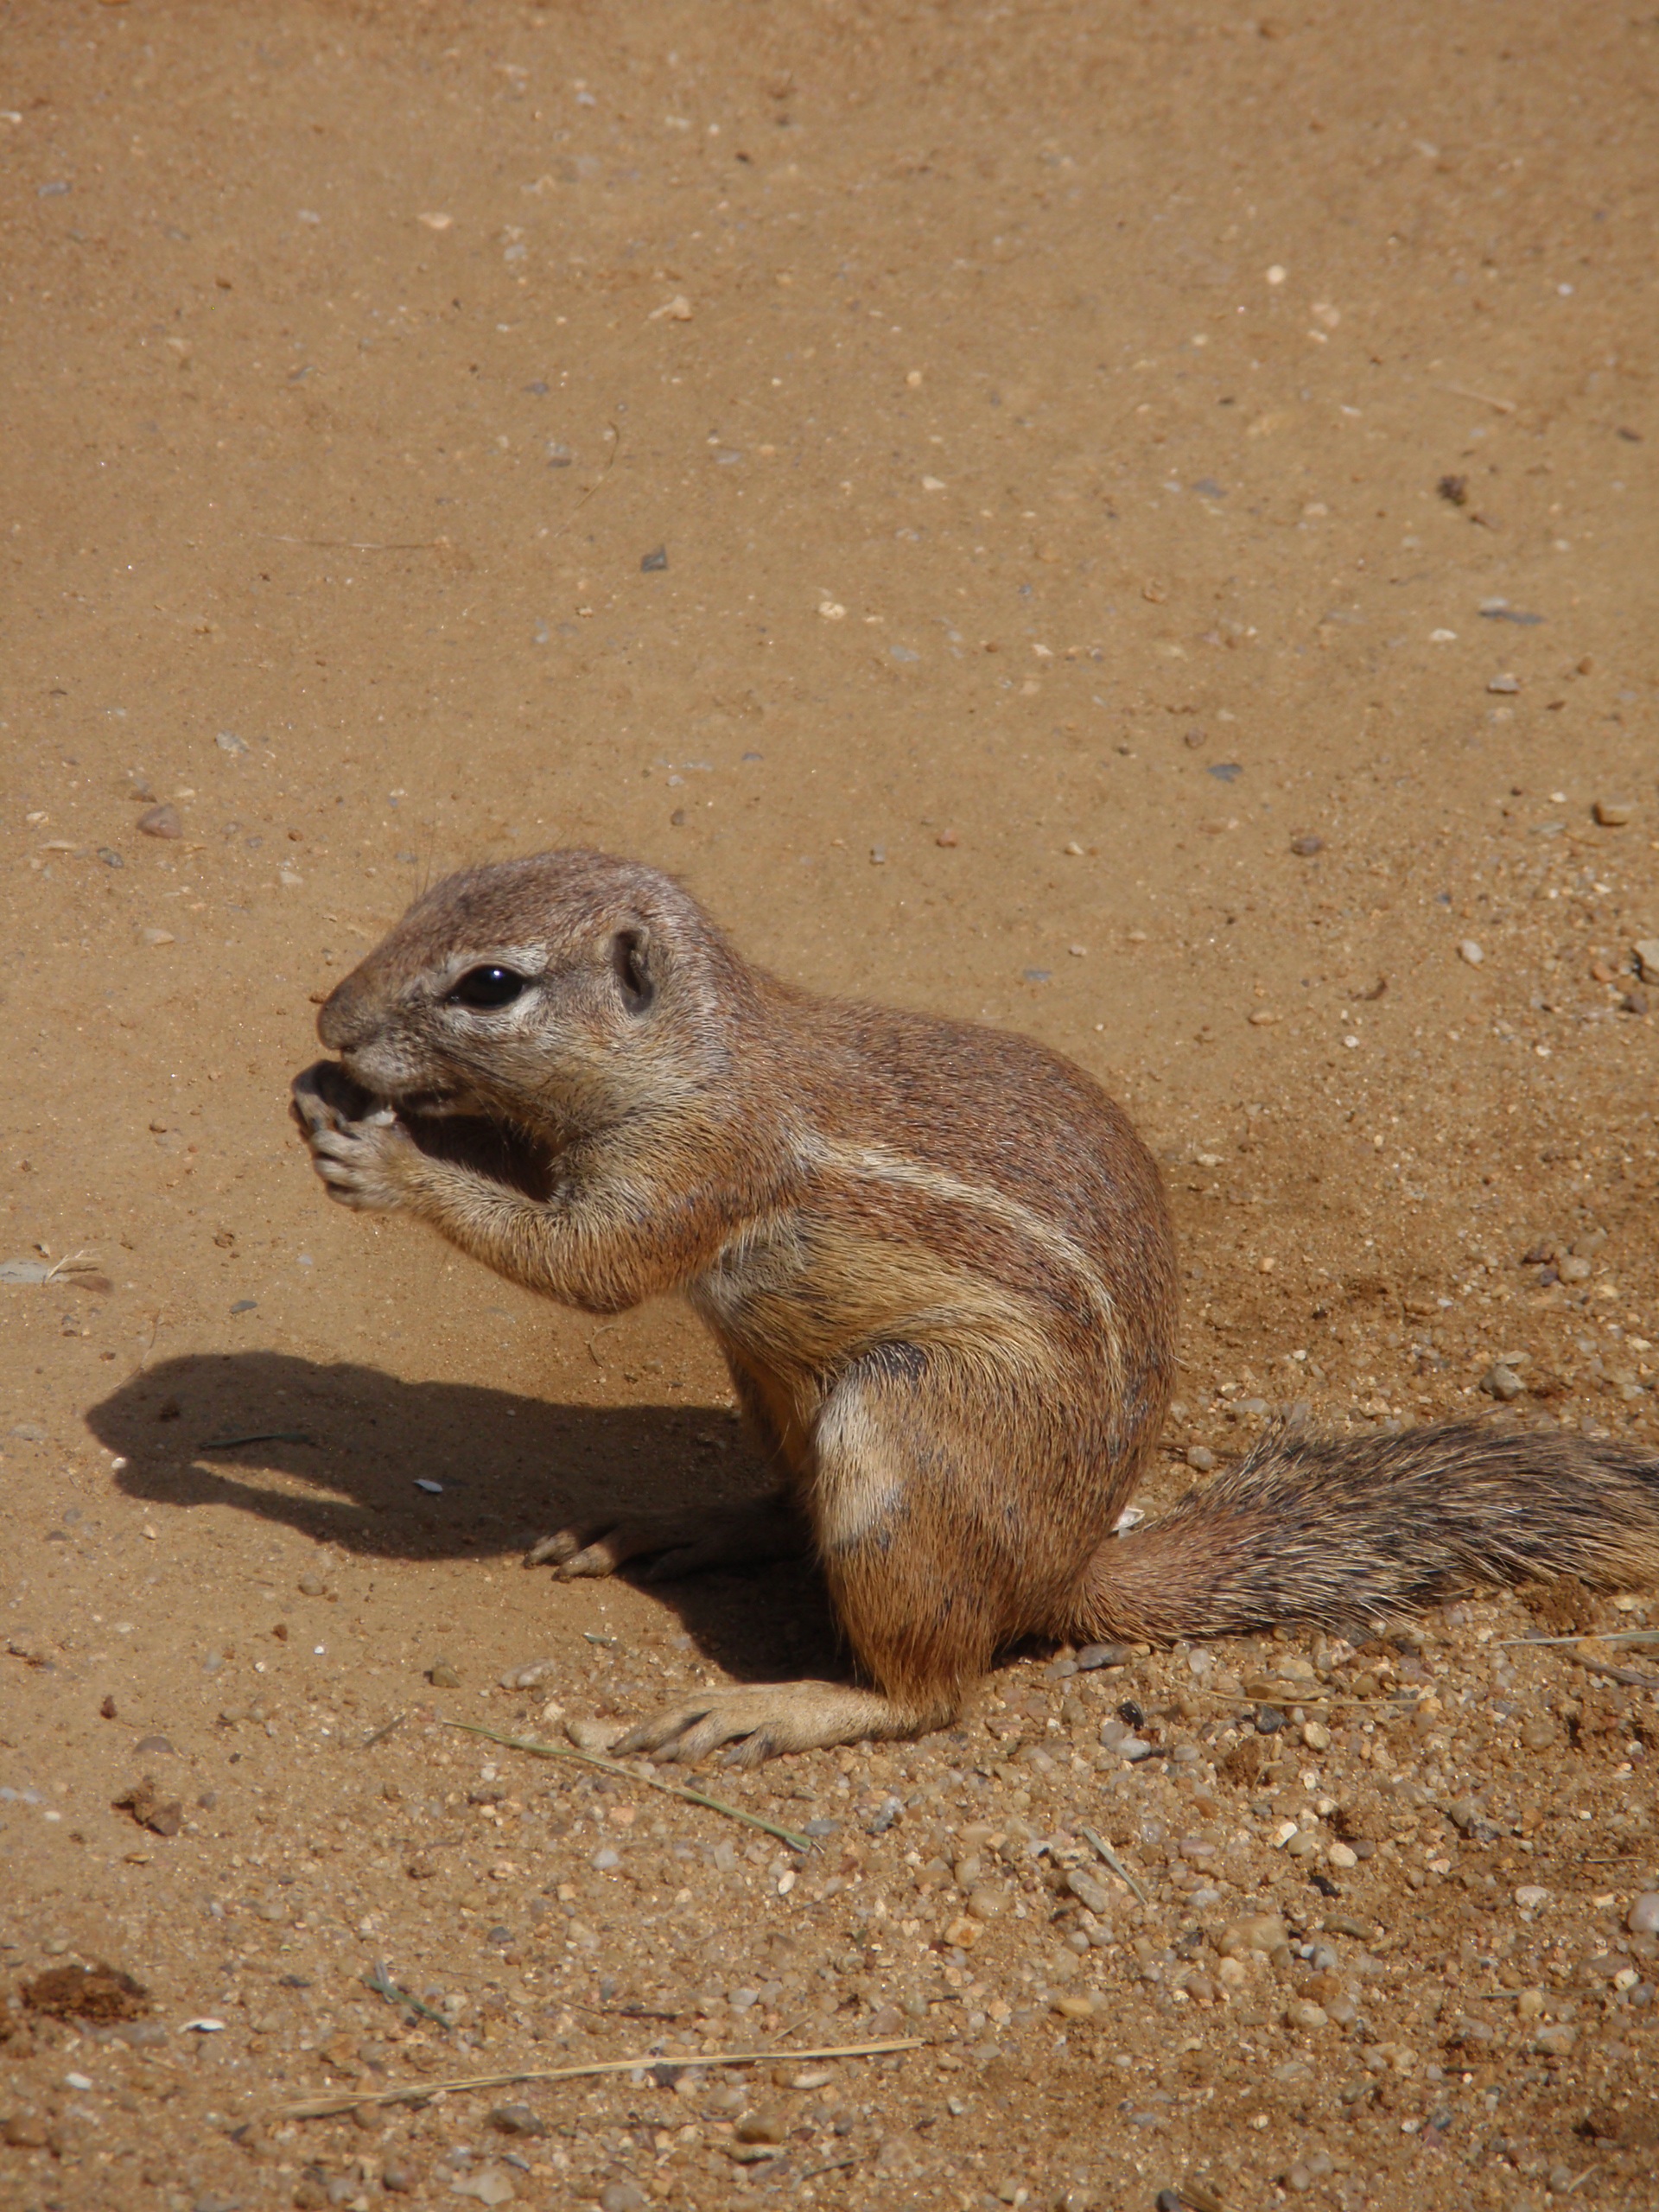
wildlife, zoo, mammal, squirrel, rodent, fauna, animals, vertebrate, prairie dog, the zoological garden